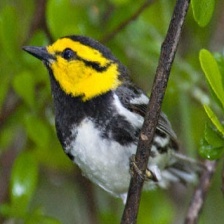
Species: GOLDEN CHEEKED WARBLER
Scientific name: SETOPHAGA CHRYSOPARIA